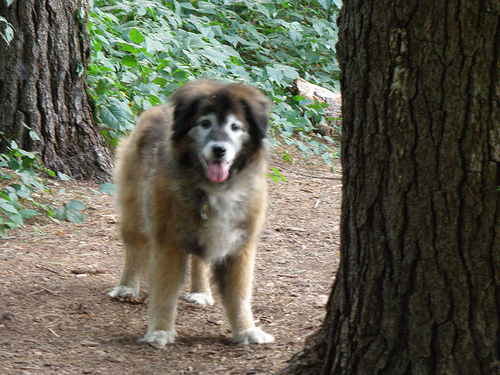
Animal: dog
Breed: leonberger